The Big Clock (film)

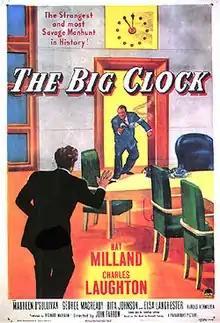
Theatrical release poster

The Big Clock is a 1948 American film noir thriller directed by John Farrow and adapted by novelist-screenwriter Jonathan Latimer from the 1946 novel of the same title by Kenneth Fearing. "The Big Clock" stars Ray Milland and Charles Laughton, with Maureen O'Sullivan, George Macready, Rita Johnson, and Elsa Lanchester. Harry Morgan, in an early film role, also appears, while Noel Neill has an uncredited bit part as an elevator operator.